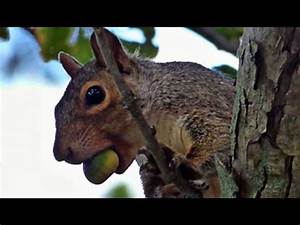
Label: scoiattolo